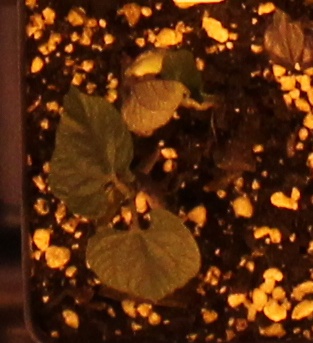
Label: Blackbean